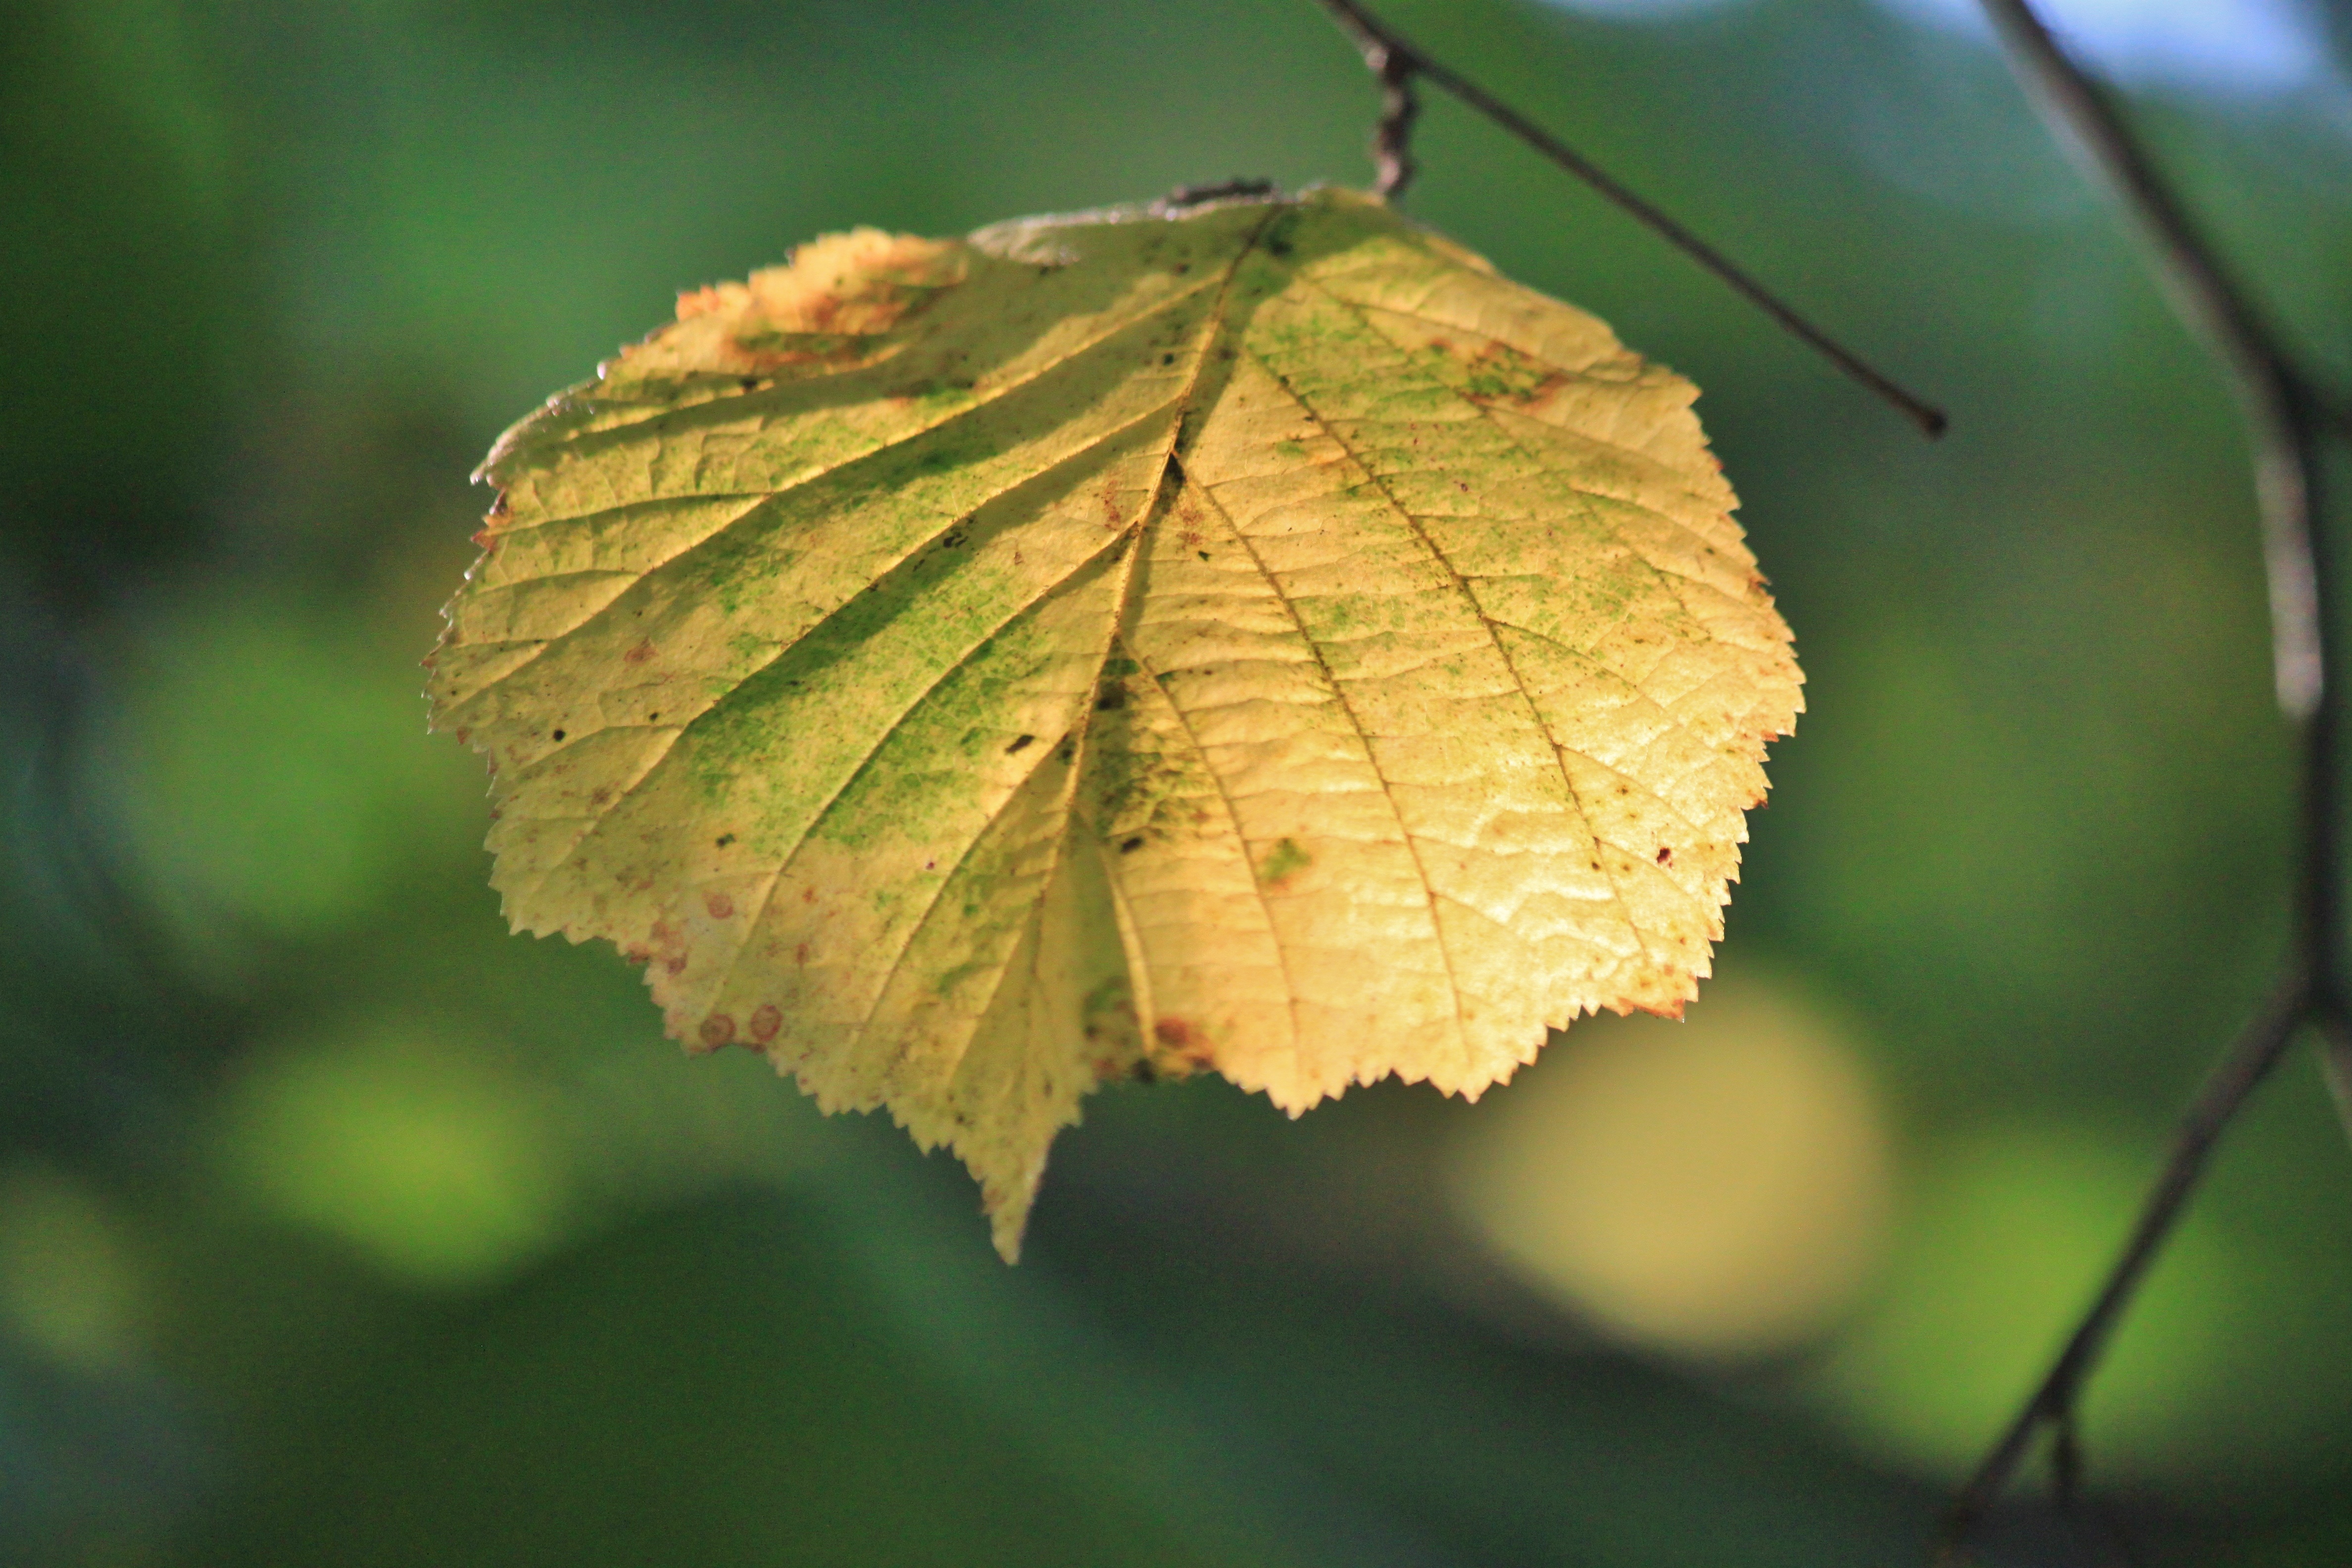
tree, nature, branch, plant, sunlight, leaf, flower, orange, green, color, macro, autumn, botany, colorful, yellow, flora, season, fauna, close up, leaves, sunny, deciduous, fall foliage, leaves in the autumn, hazelnut, golden autumn, autumn colours, macro photography, colorful leaves, discolored, flowering plant, plant stem, woody plant, land plant